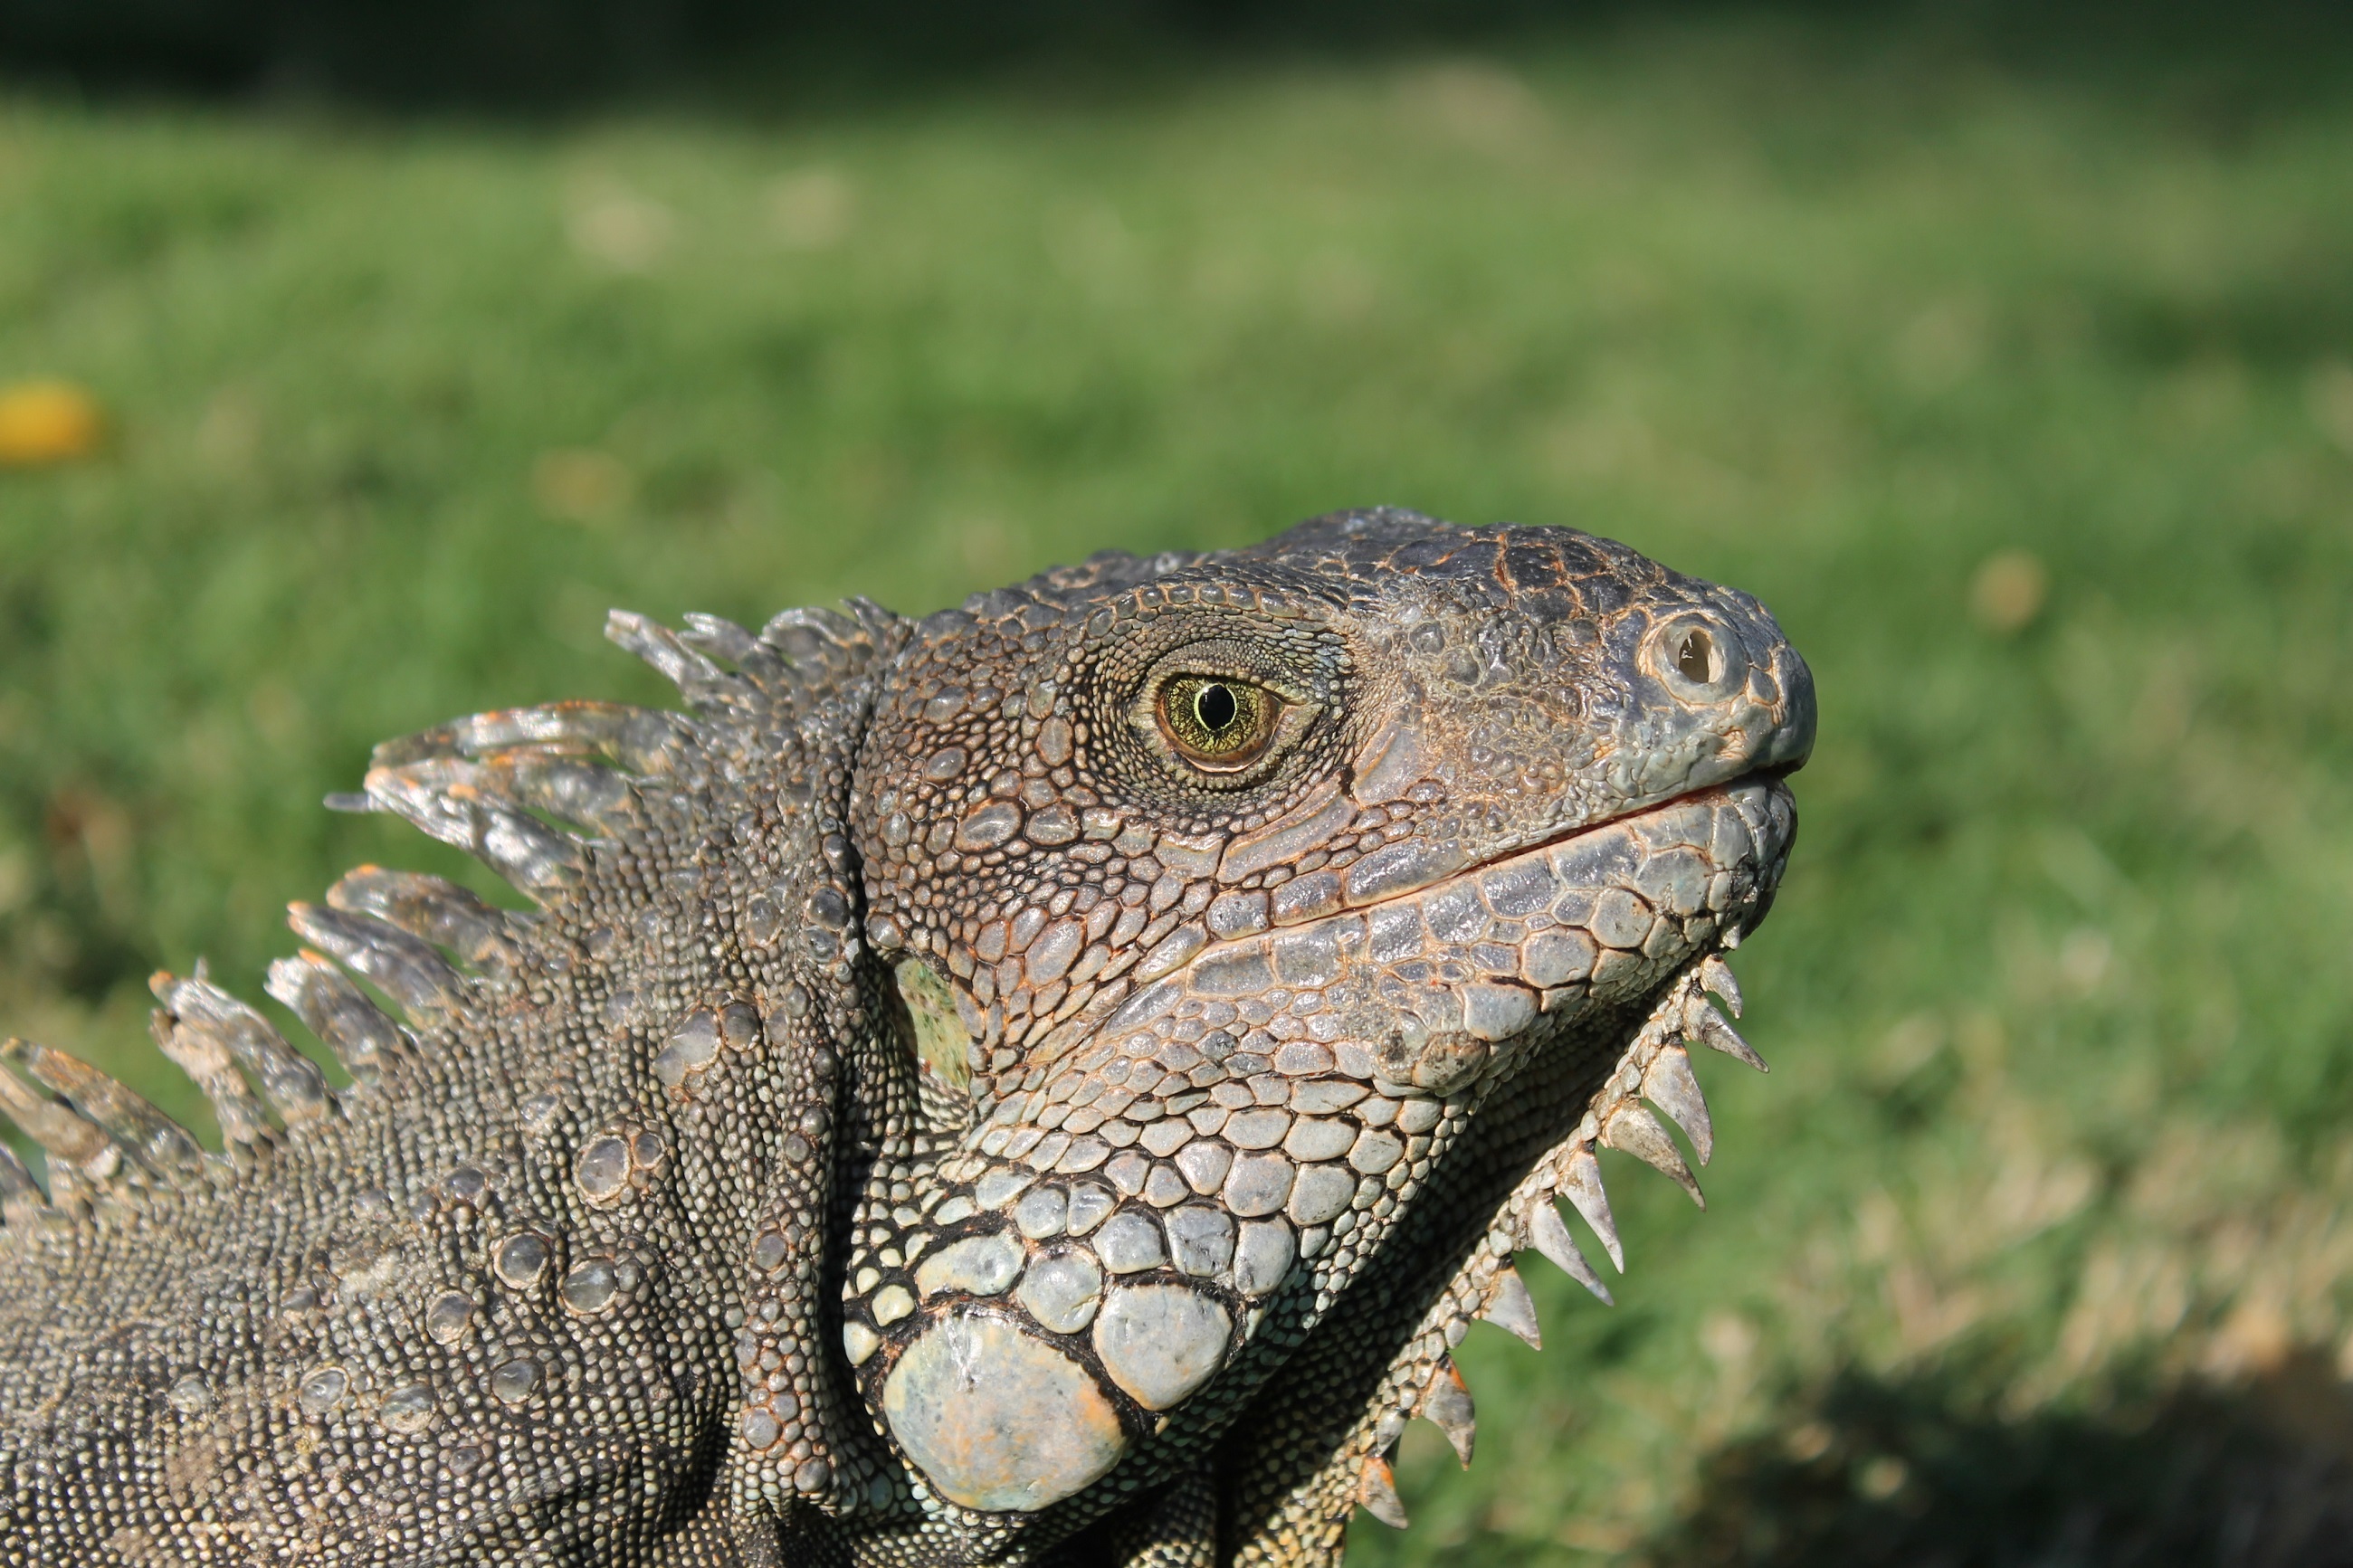
nature, animal, wildlife, reptile, scale, iguana, fauna, lizard, spike, green lizard, close up, vertebrate, exotic, iguania, lacerta, comb, agamidae, margarita island, scaled reptile, lacertidae